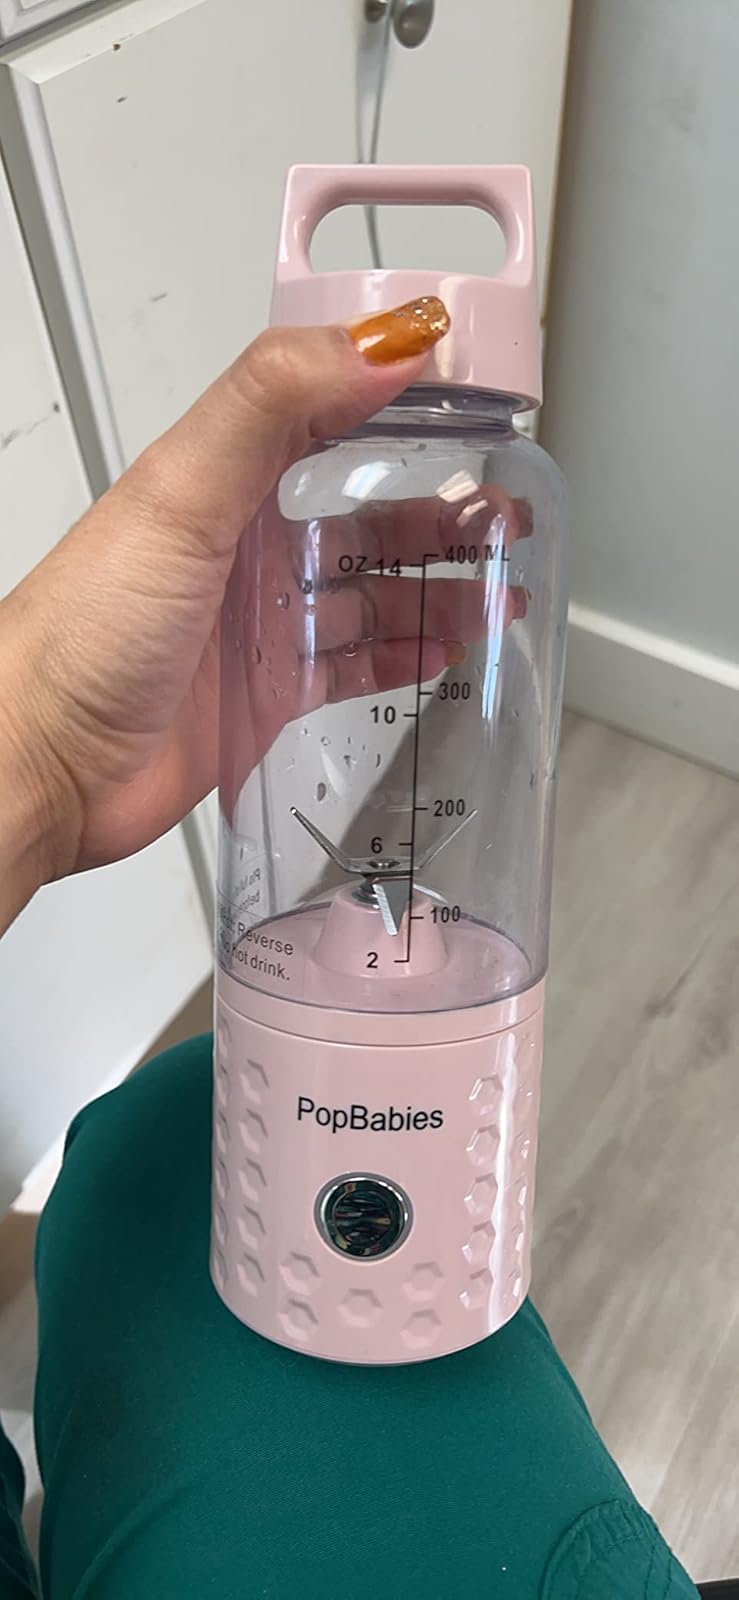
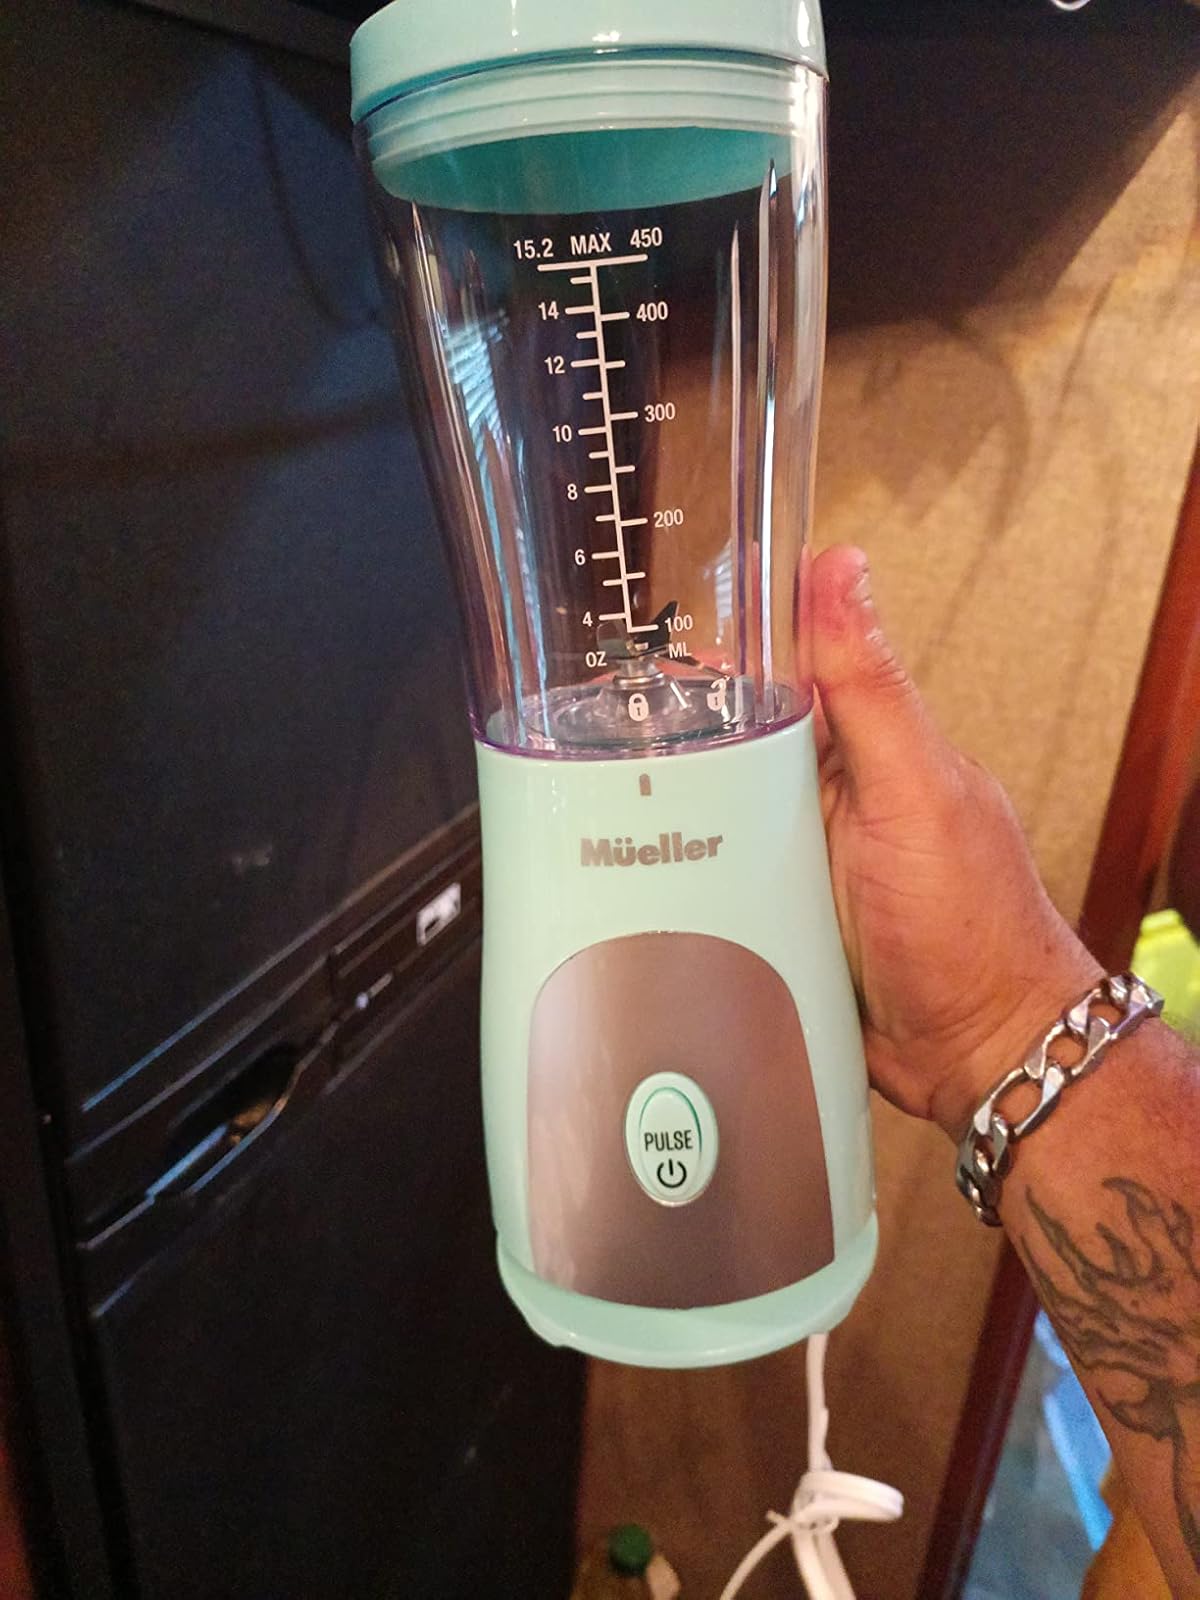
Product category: items_blender
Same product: no